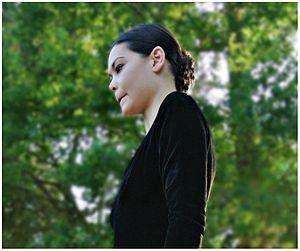
Alice Renavand - Festival ""Un Violon sur le Sable"" 2014, Royan"
Miss France 2019 est la 89ᵉ élection de Miss France. Elle a eu lieu au Zénith de Lille. C'est la 3ᵉ fois que l'élection se tient à Lille et la 4ᵉ fois dans l'ancienne région Nord-Pas-de-Calais après 1996, 2008 et 2016, soit la 1ʳᵉ fois dans la nouvelle région Hauts-de-France.
Alice Renavand, née le 19 juillet 1980 à Saint-Cloud, est une danseuse française. Depuis 2013, elle est danseuse étoile du ballet de l'Opéra de Paris.